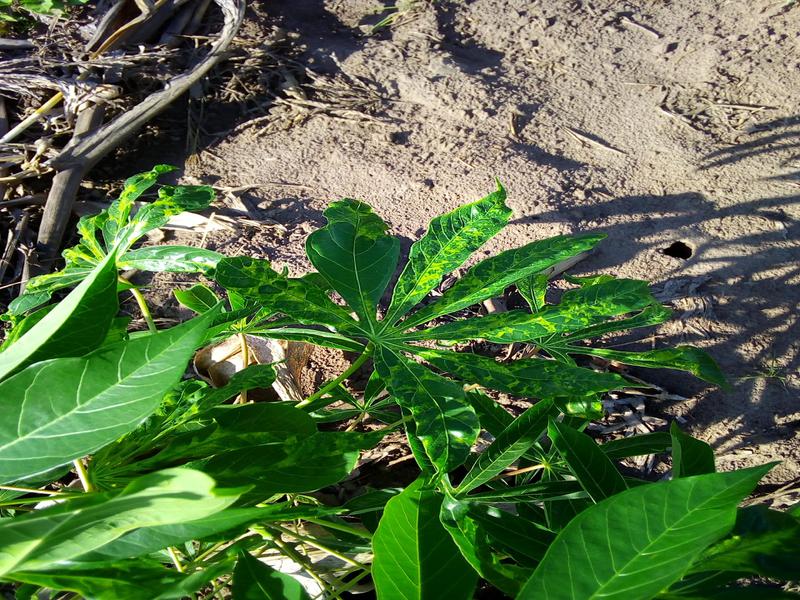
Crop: cassava
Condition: mosaic_disease